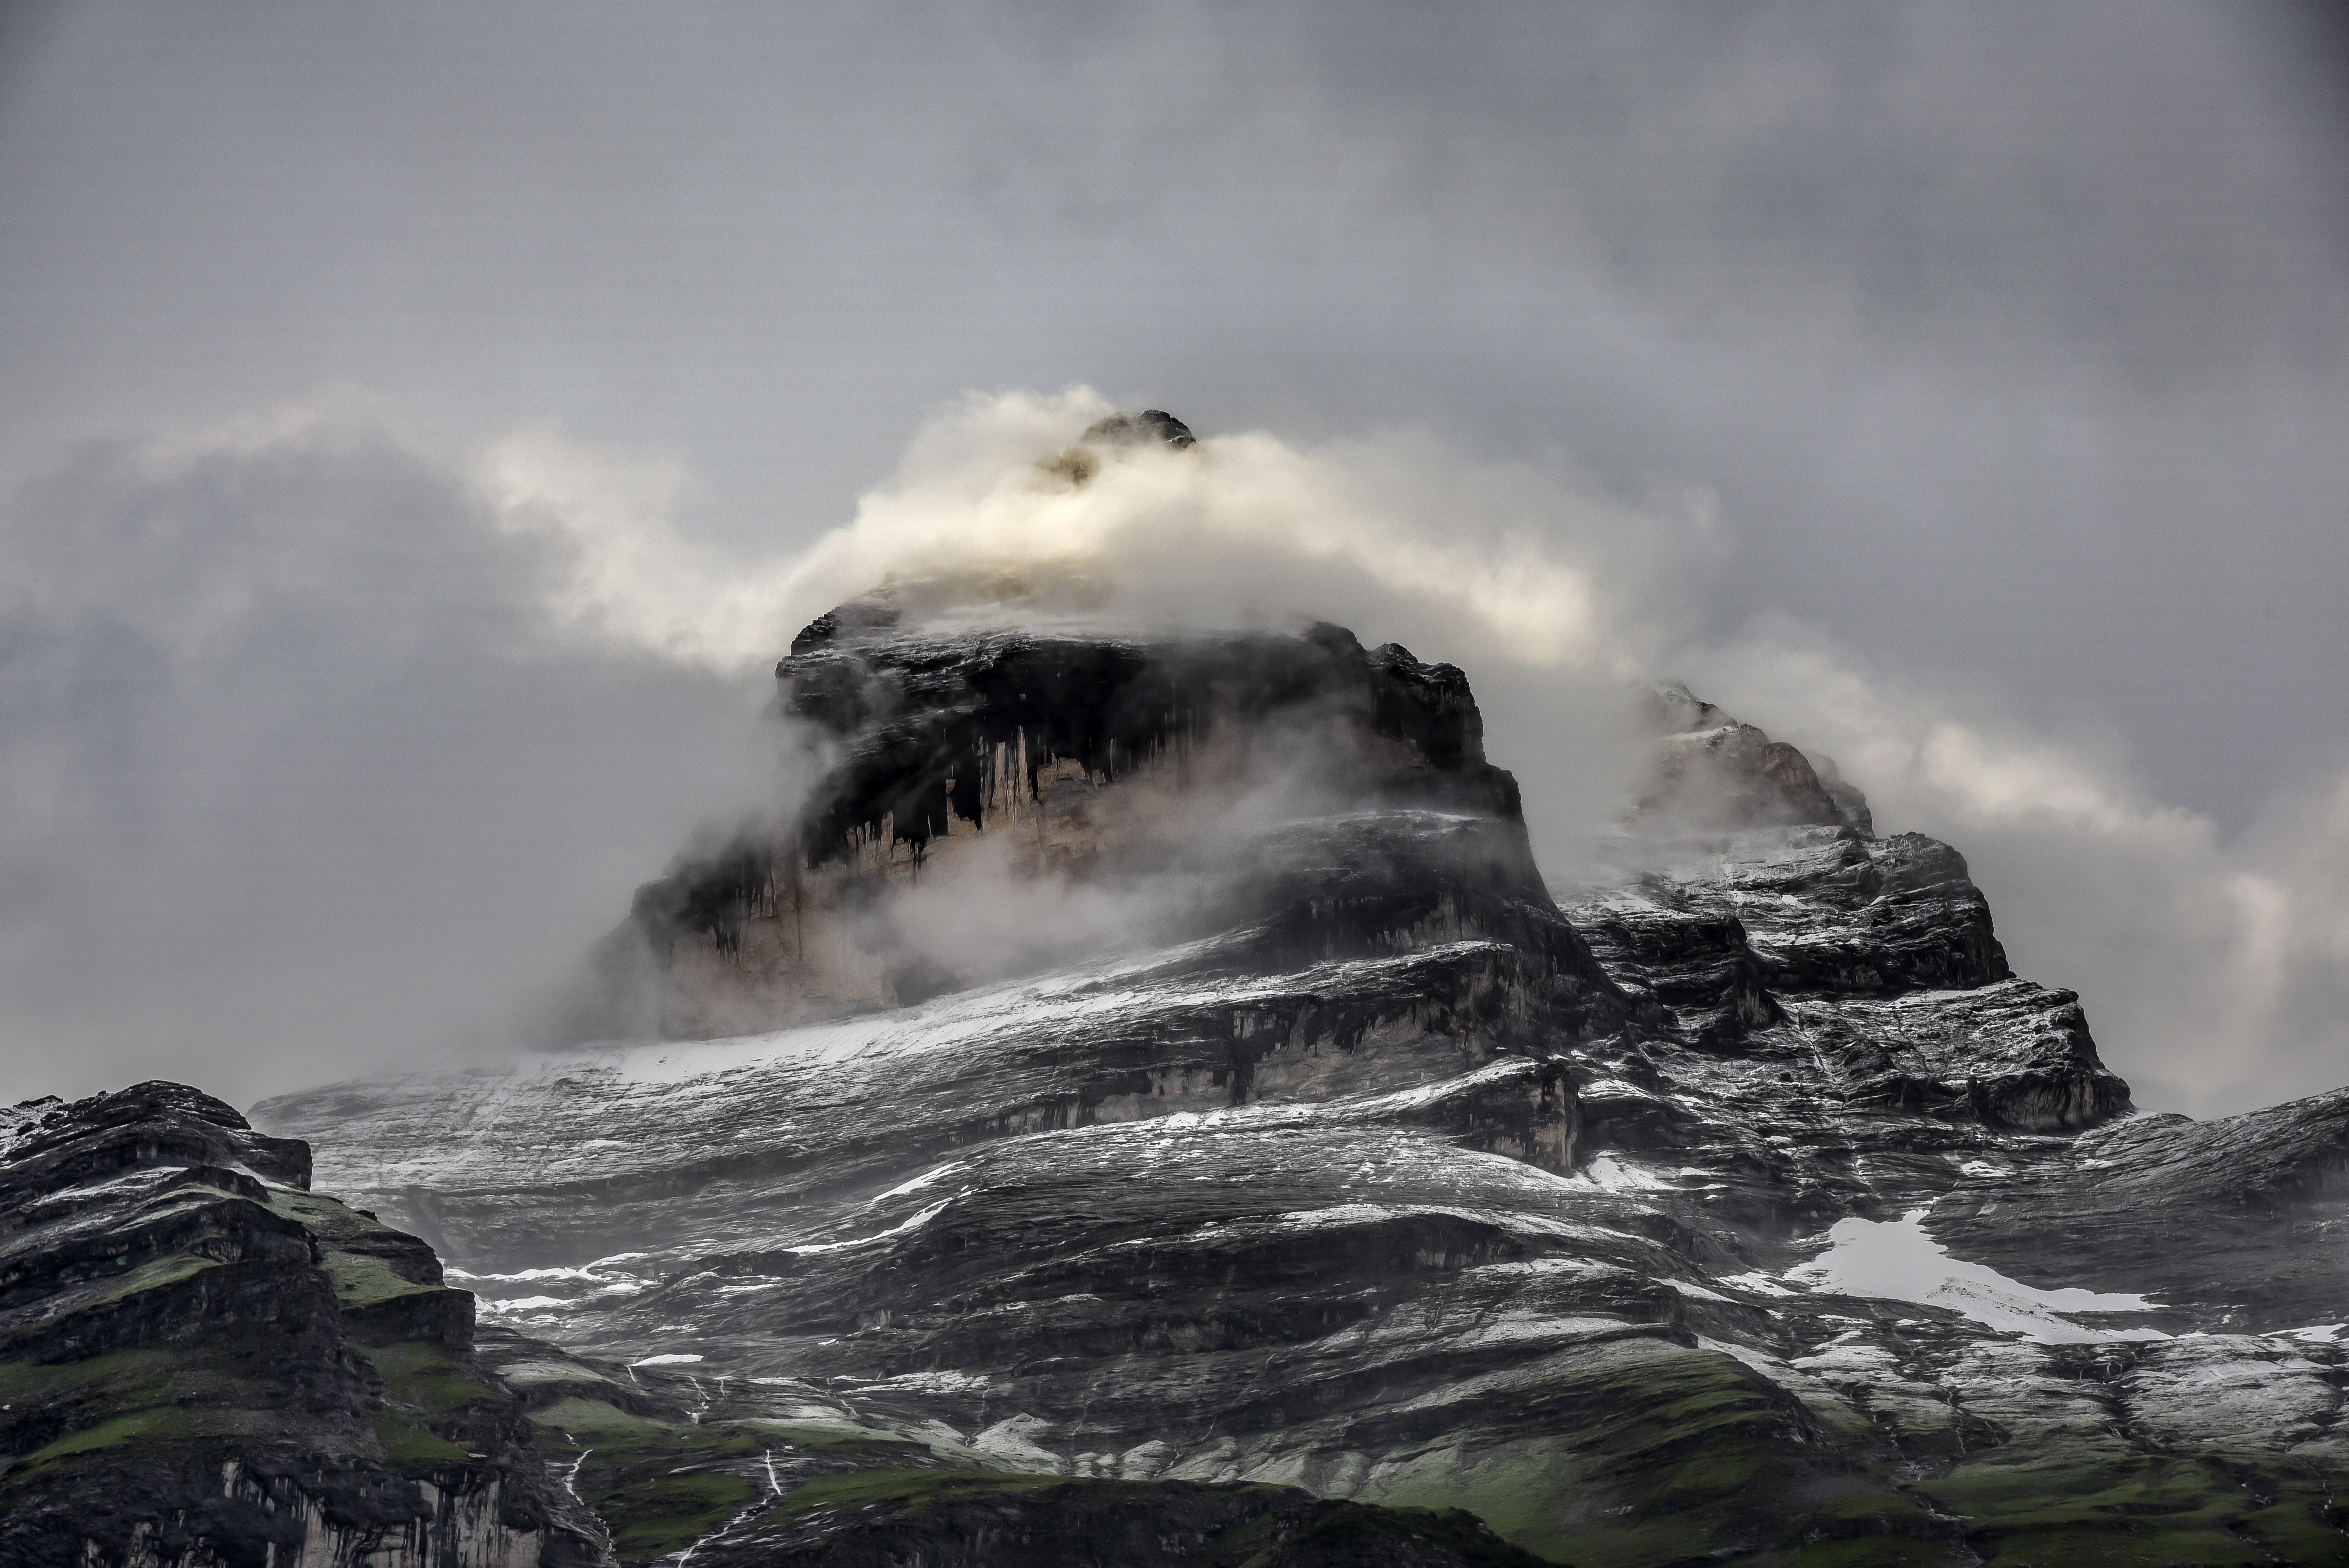
landscape, sea, coast, nature, rock, mountain, cloud, fog, mist, wave, mountain range, weather, landform, geographical feature, atmospheric phenomenon, mountainous landforms, geological phenomenon, wind wave